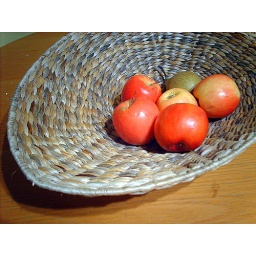
boring apples in basket